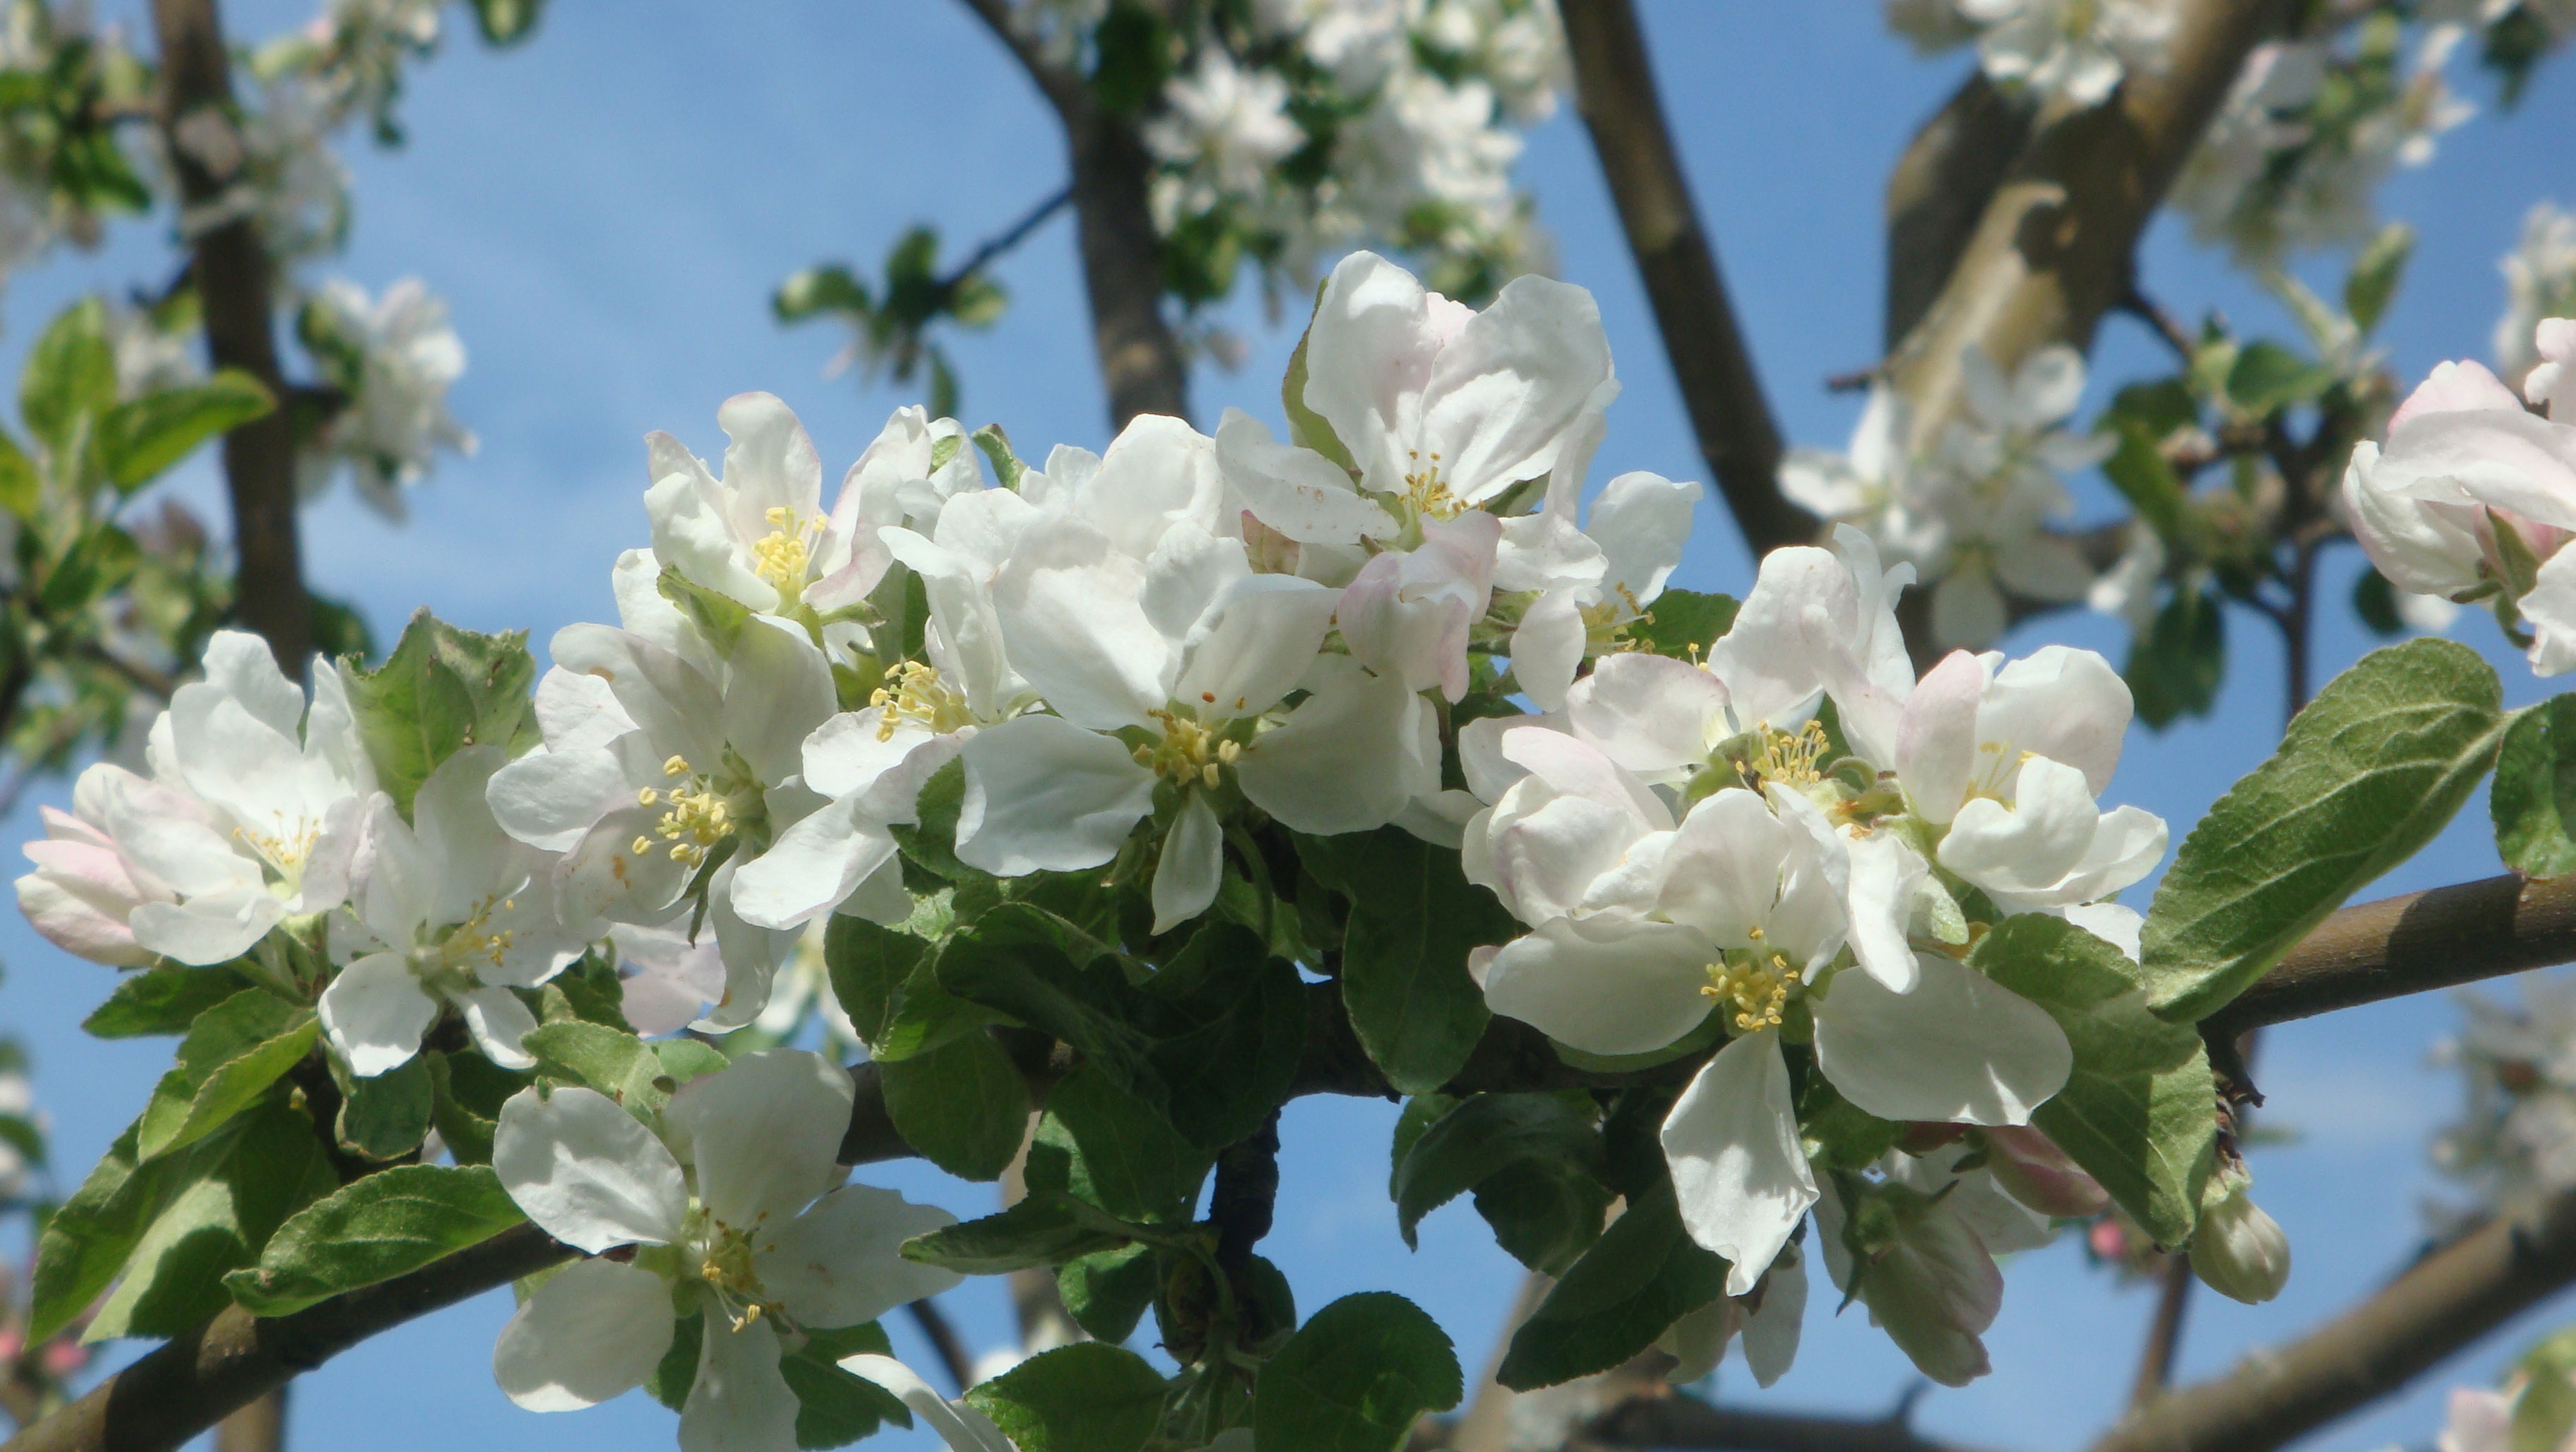
apple, branch, blossom, plant, flower, bloom, food, spring, produce, garden, gardening, shrub, apple tree, flowering tree, flowering plant, rose family, apple blossoms, apple flower, blooming apple tree, white color, woody plant, land plant